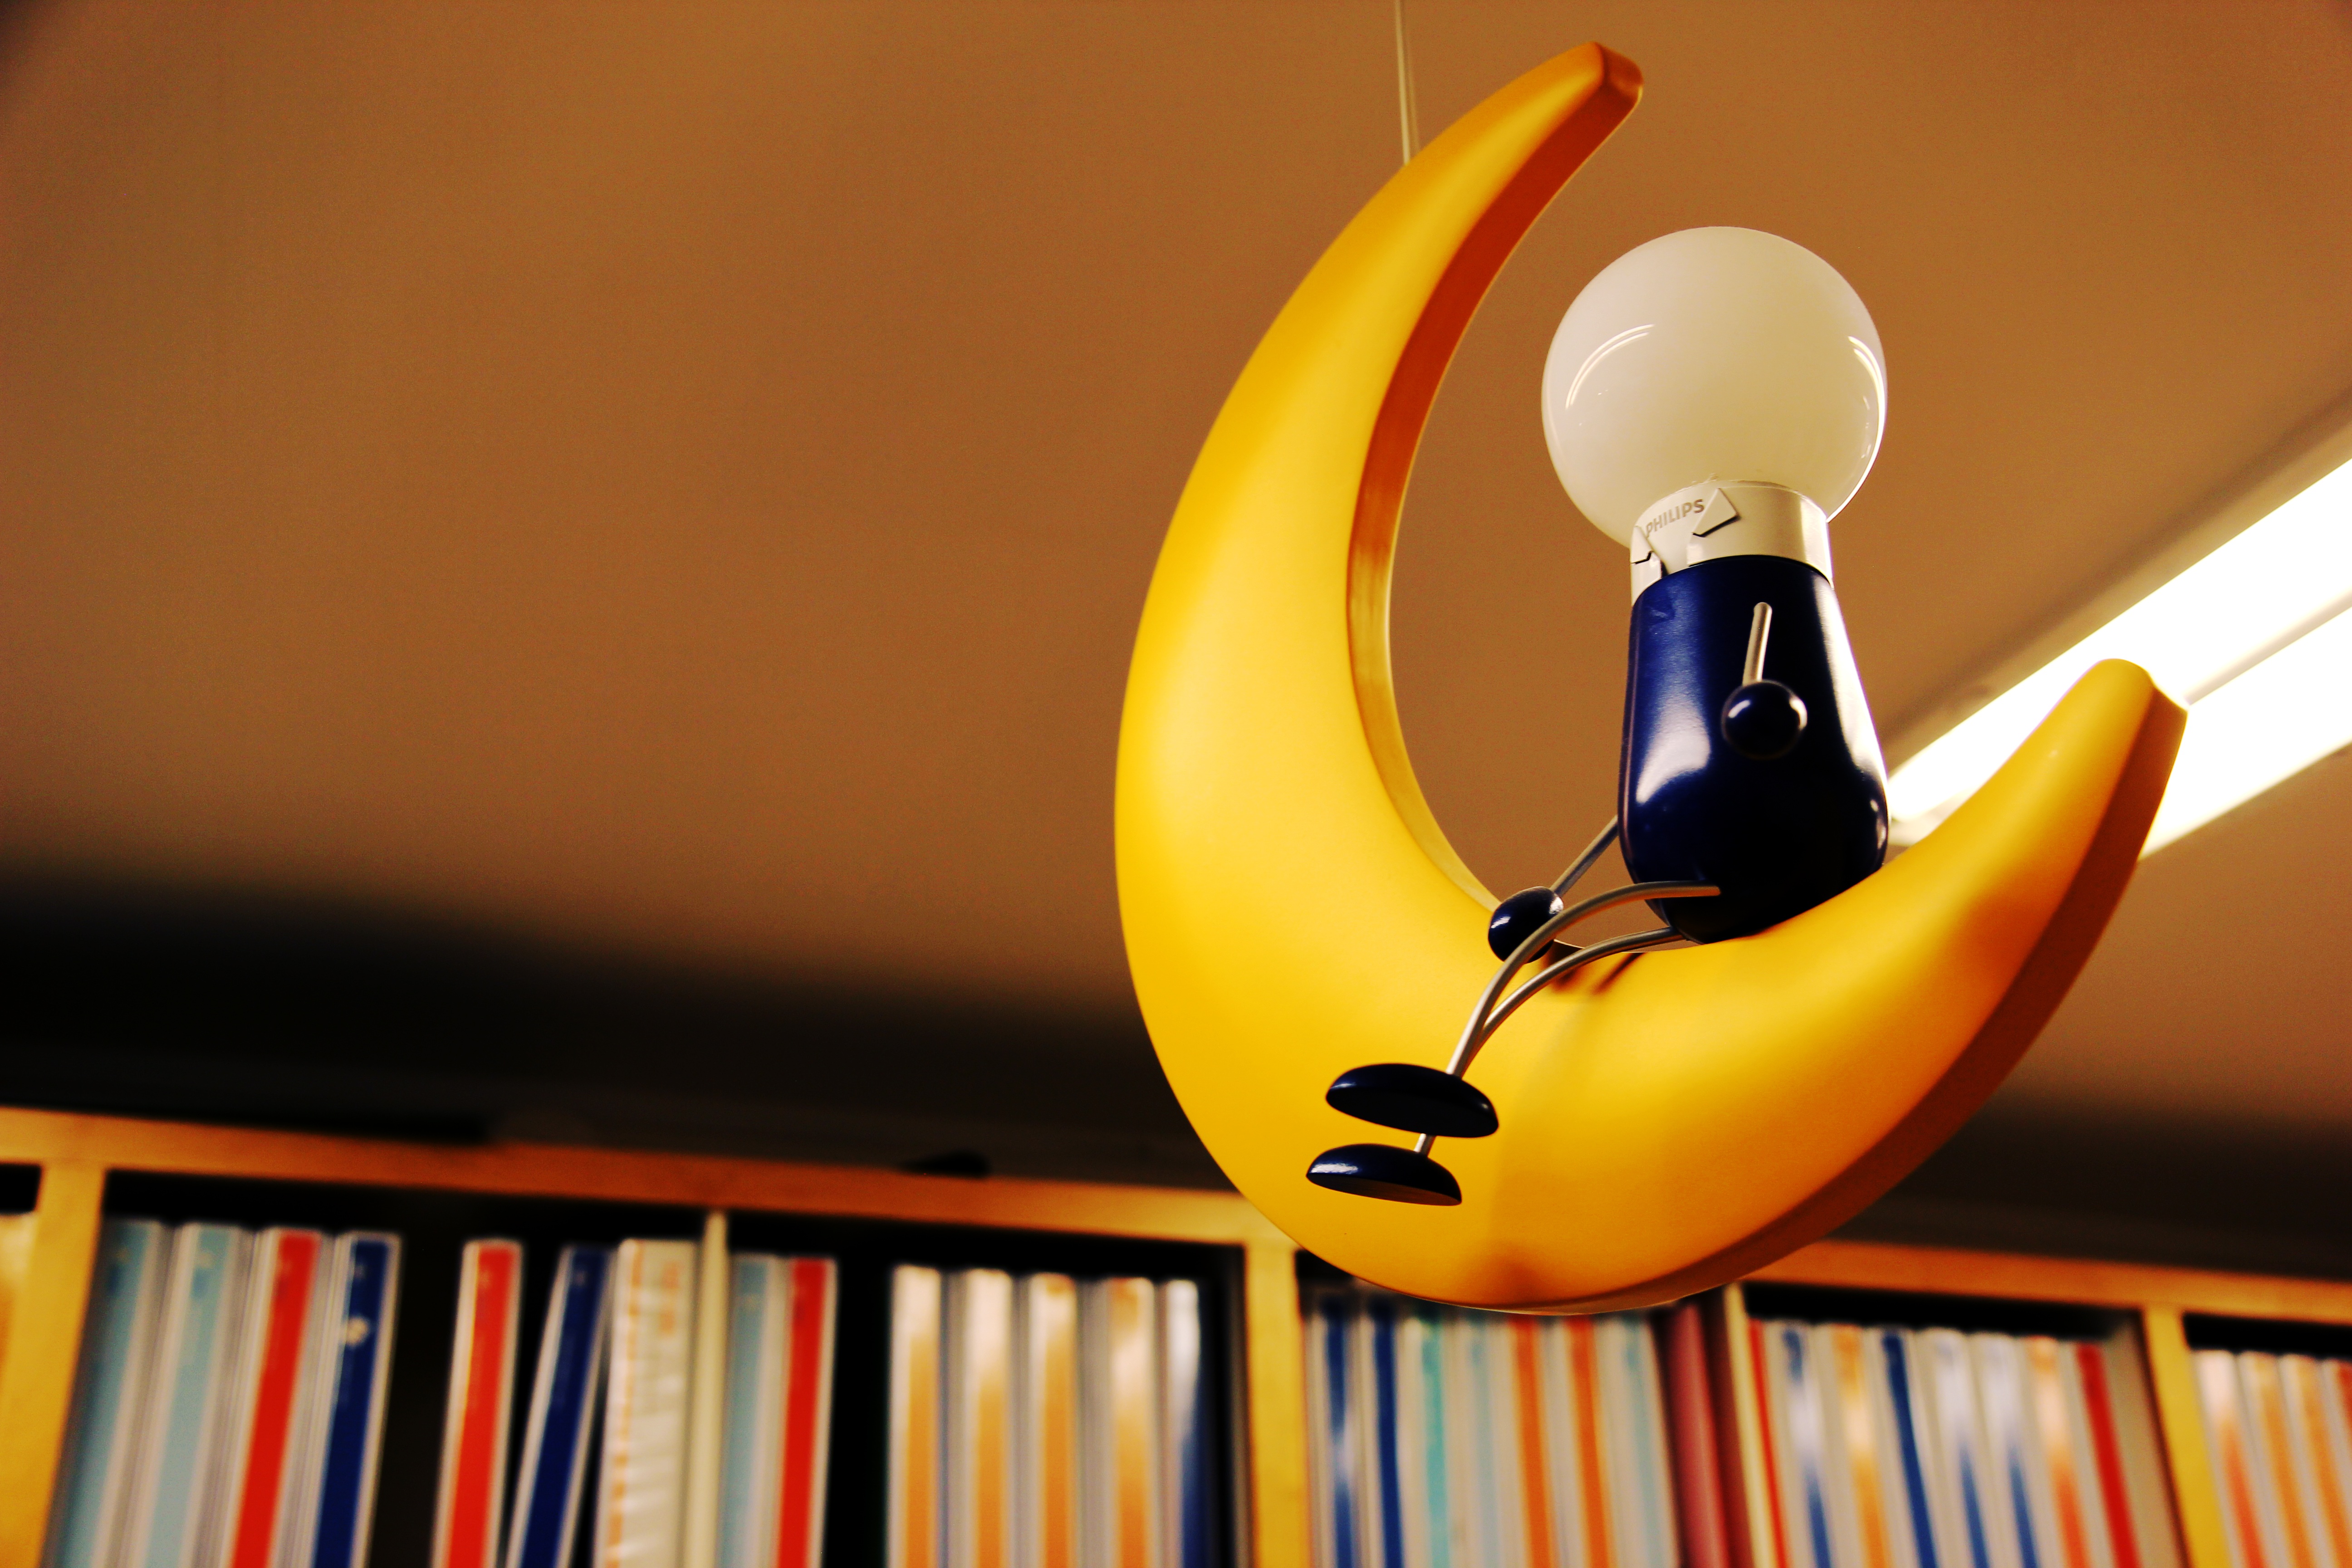
book, light, plastic, atmosphere, color, indoor, blue, yellow, light bulb, lighting, moon, life, ornament, bookcase, study, school, crescent, ideas, study room